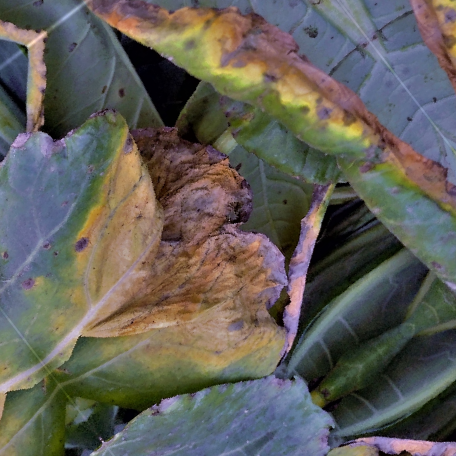
Label: Downy Mildew